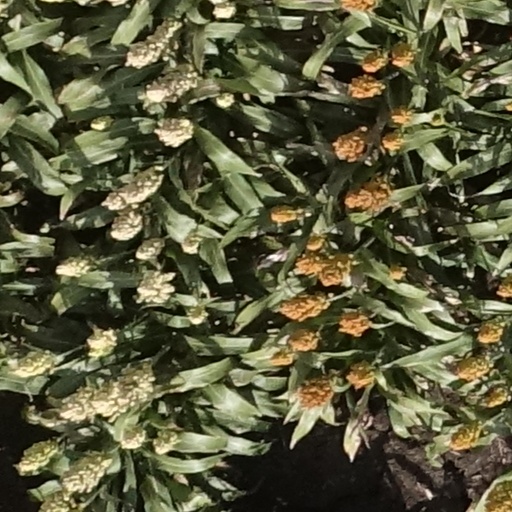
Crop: sorghum